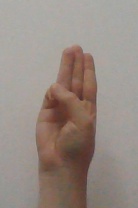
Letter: thaa